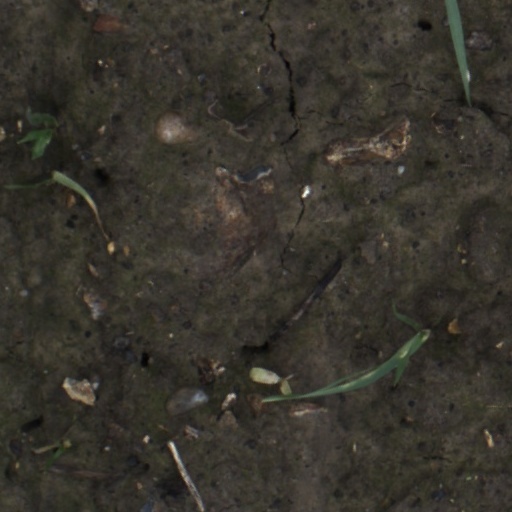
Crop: wheat